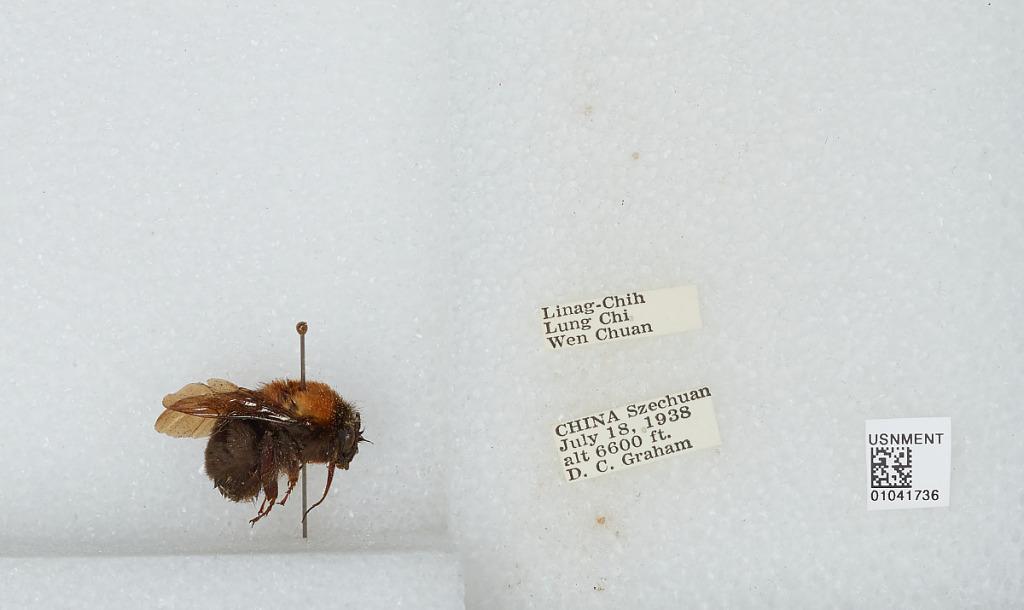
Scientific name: Bombus sp.
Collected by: D. Graham
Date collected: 1938-7-18
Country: China
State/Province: Sichuan
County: Wenchuan Xian
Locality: Linag-Chih, Lung Chi